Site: brandenburg
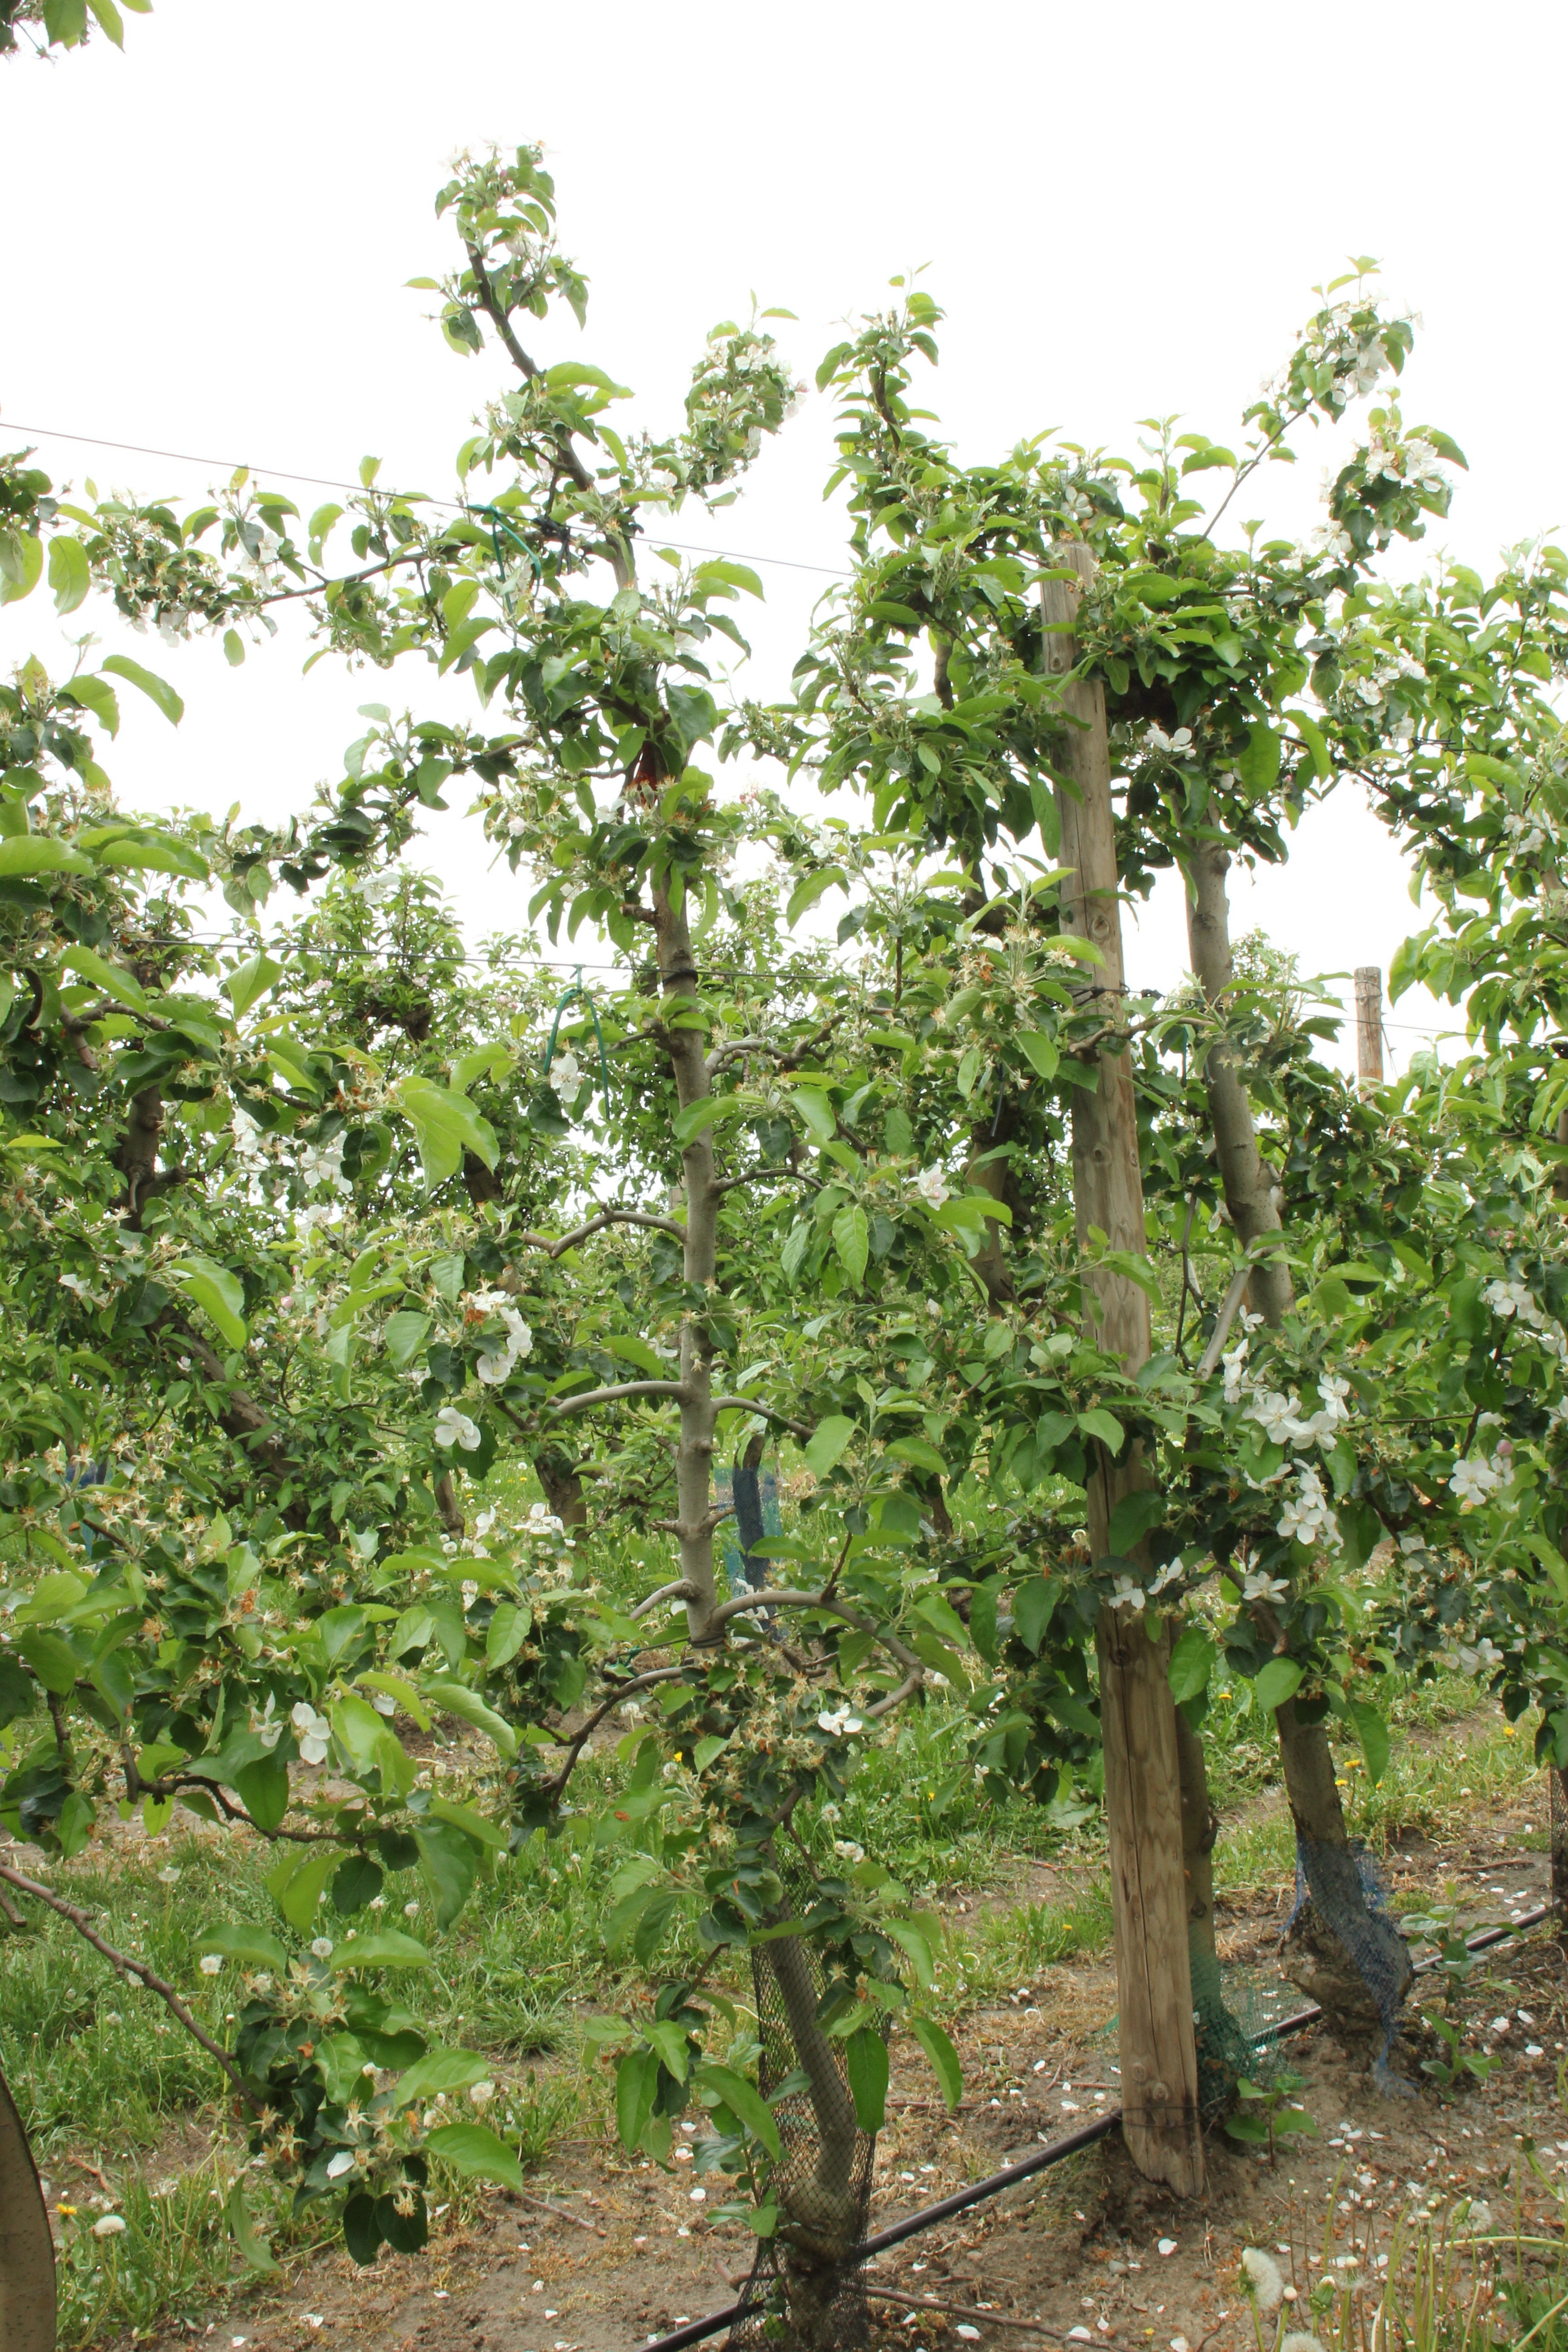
Growth stage (BBCH 67): Flowering